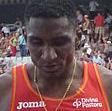
Age: 29